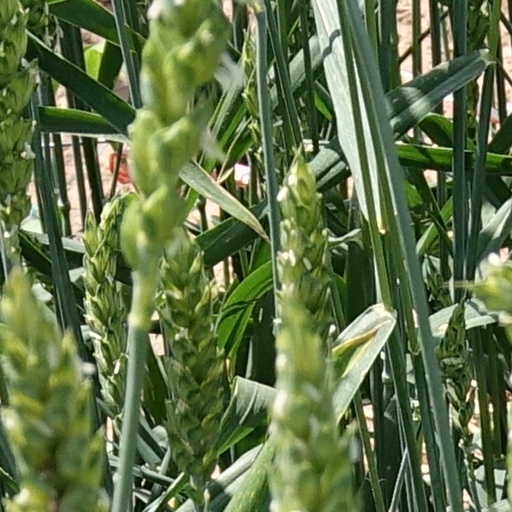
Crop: wheat